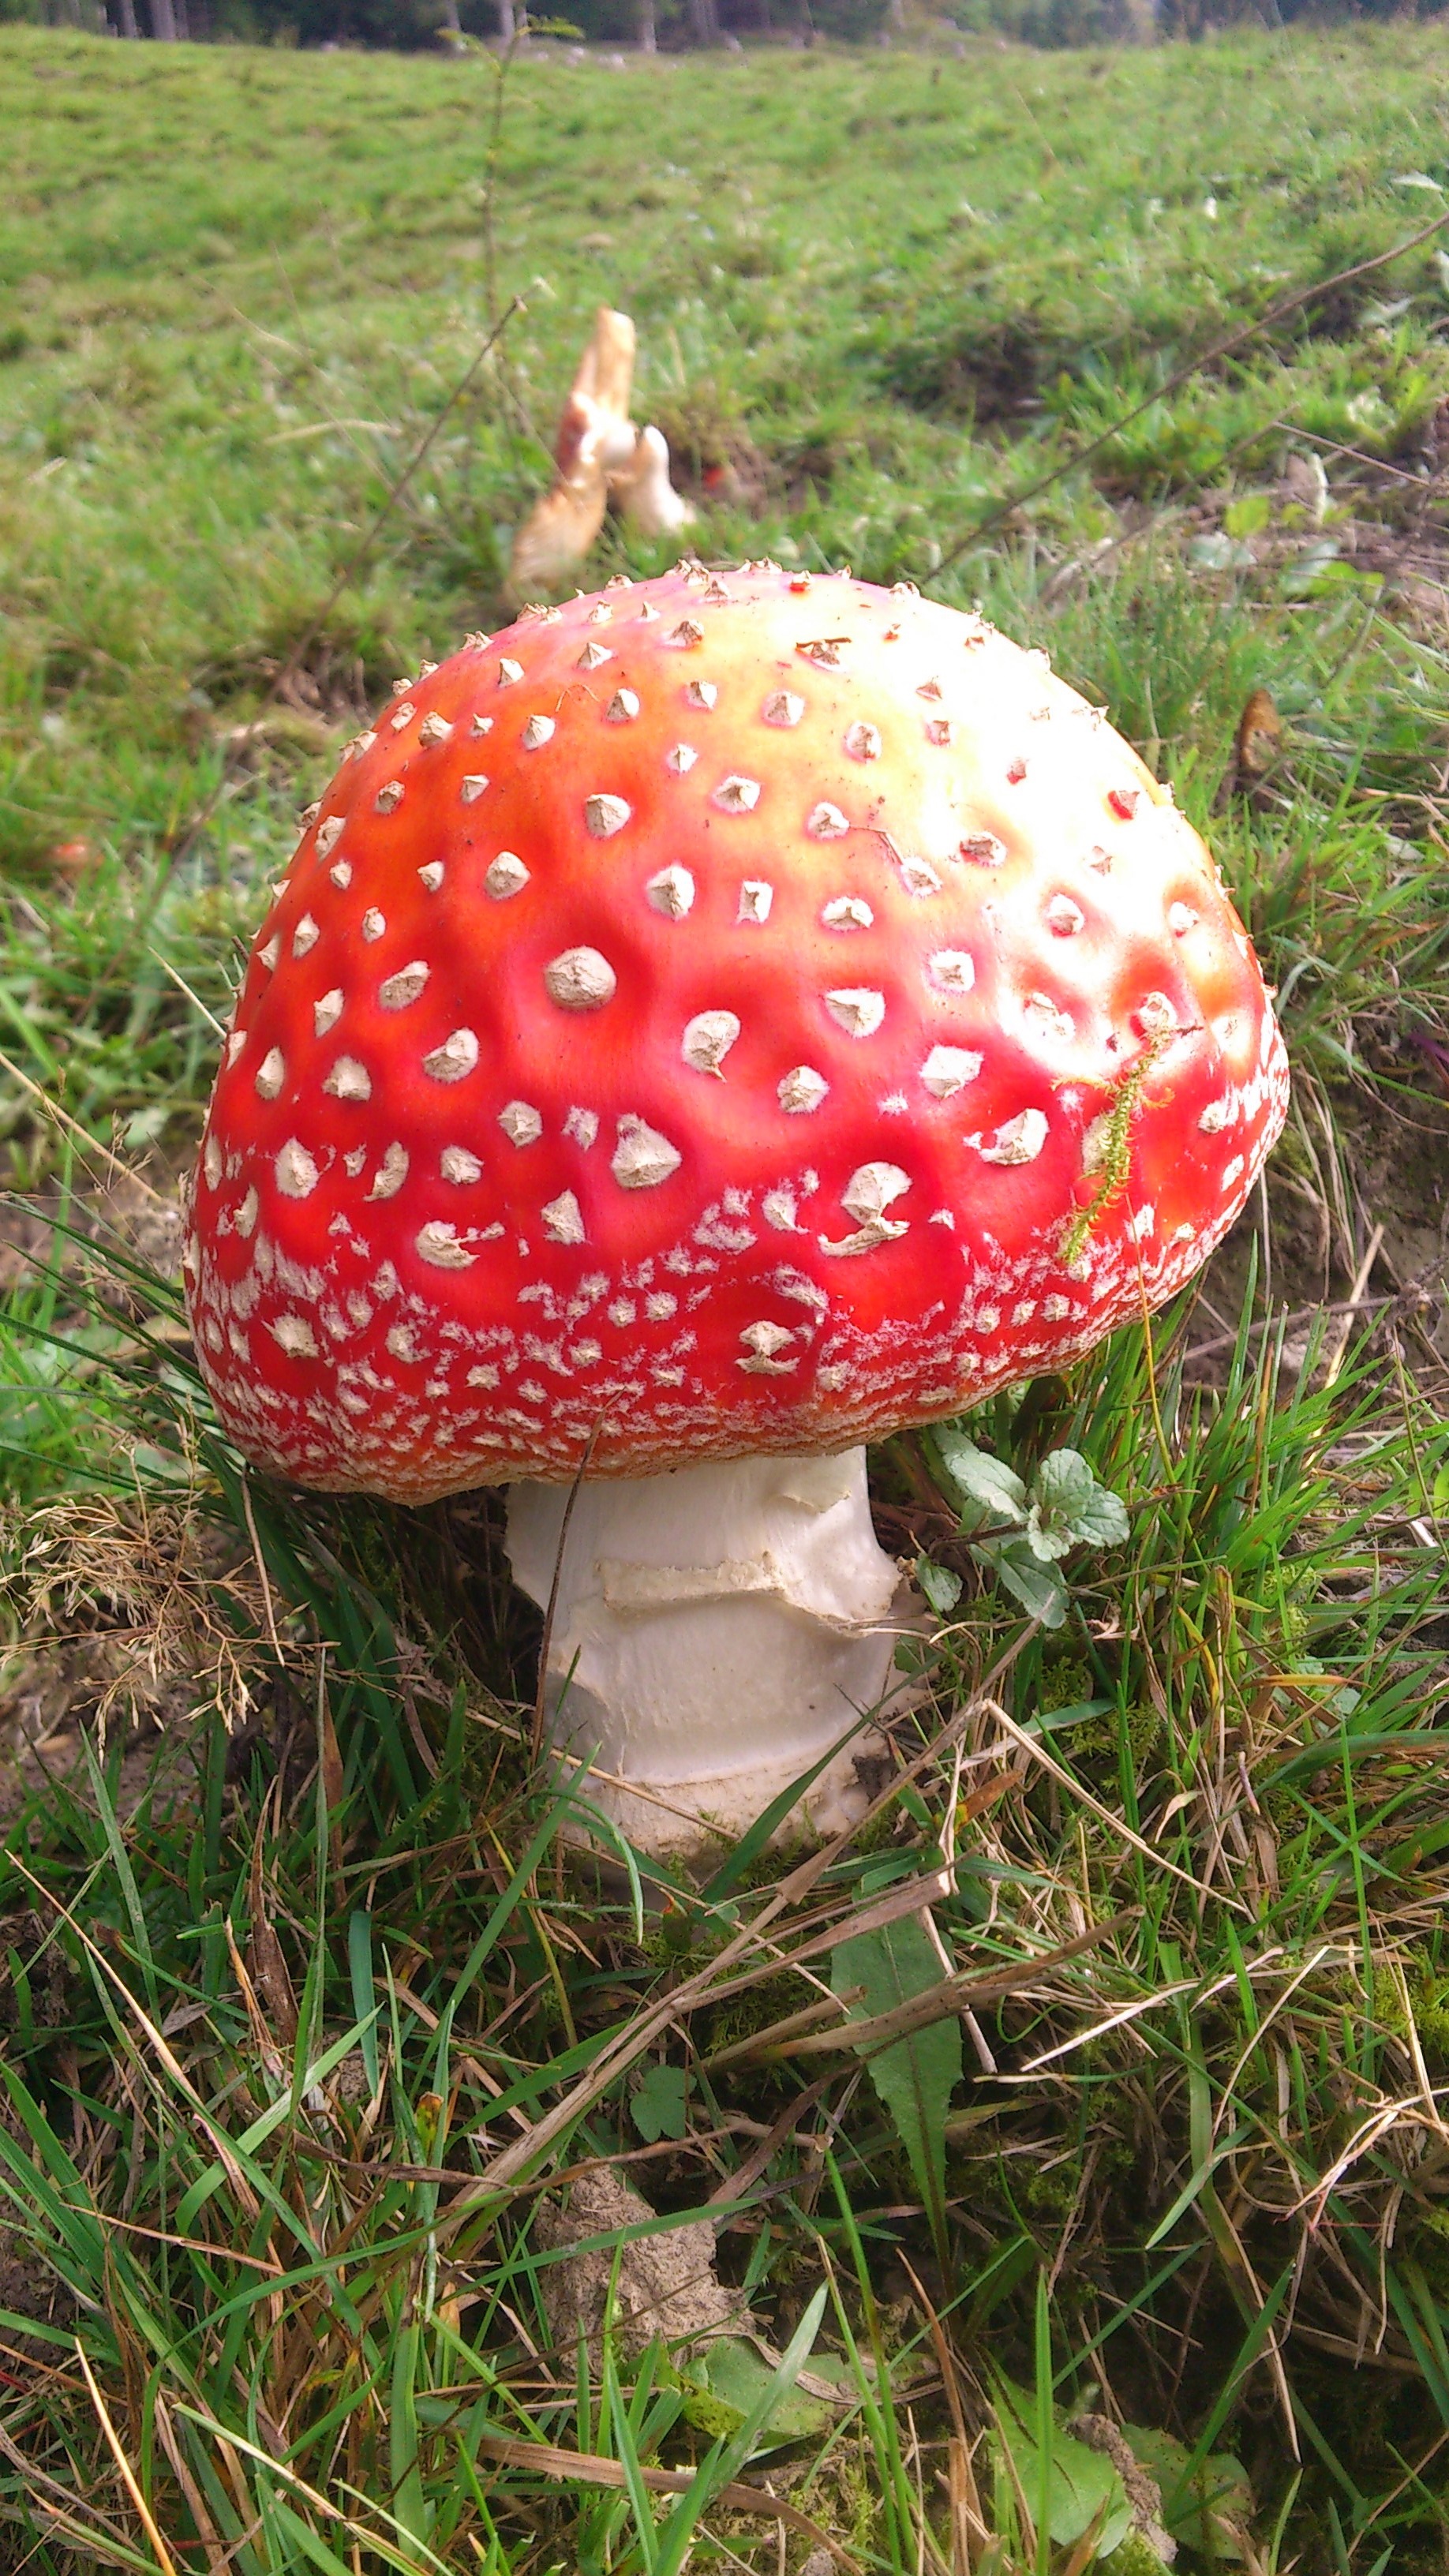
nature, green, red, mushroom, colorful, fungus, fly agaric, toxic, agaric, bolete, risk, powerful, edible mushroom, medicinal mushroom, agaricaceae, penny bun